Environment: real
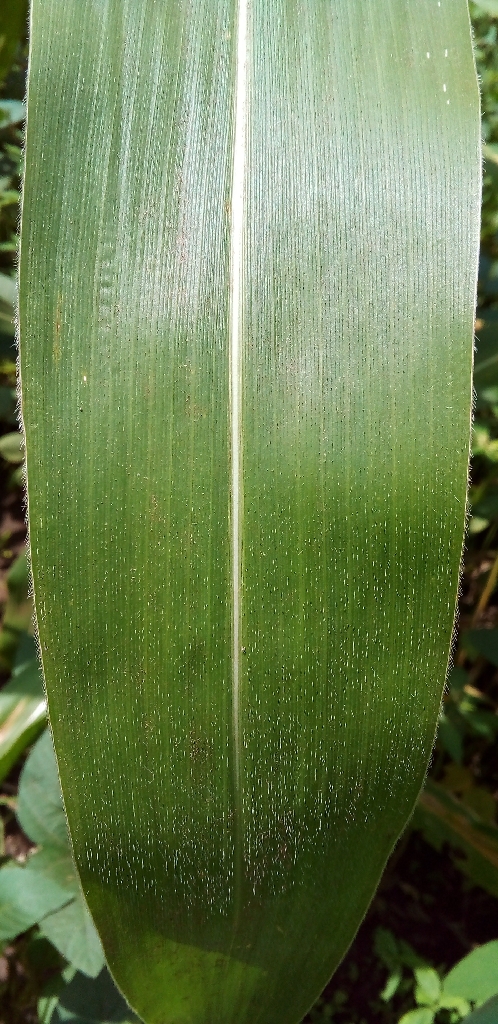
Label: healthy